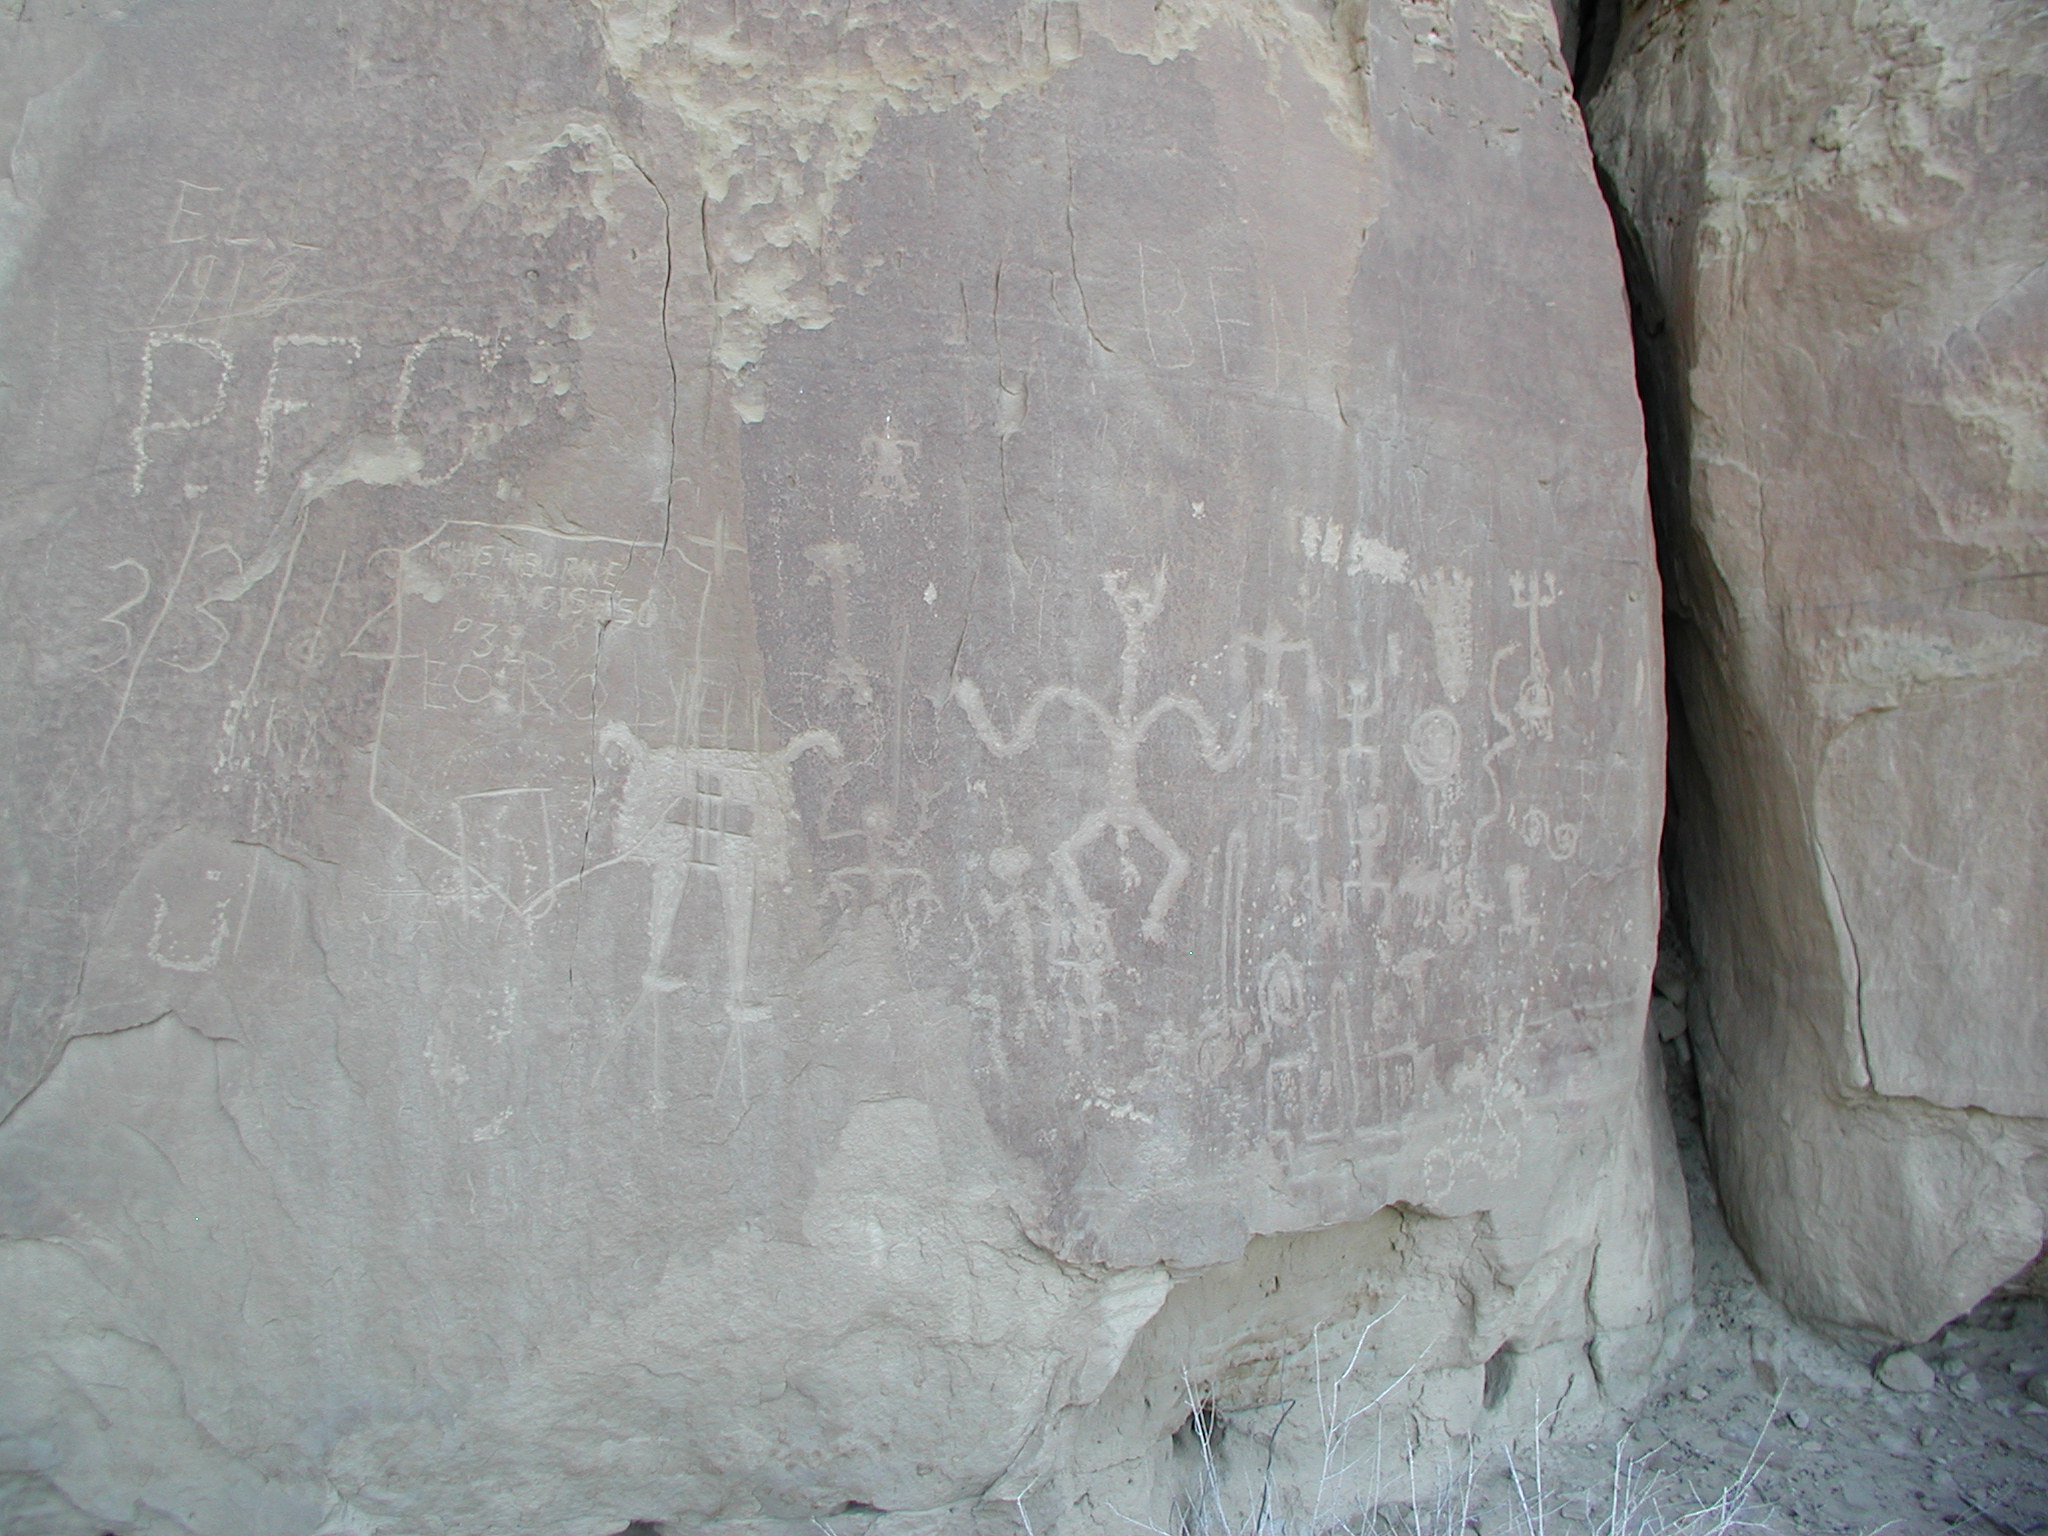
chaco canyon, petroglyphs, rock, southwest, anasazi, art, wall, geology, formation, quarry, bedrock, fault, limestone, outcrop, ancient history, concrete